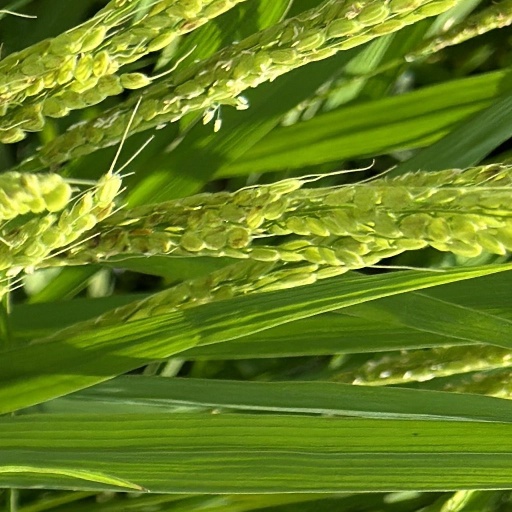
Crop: rice